William McKinley

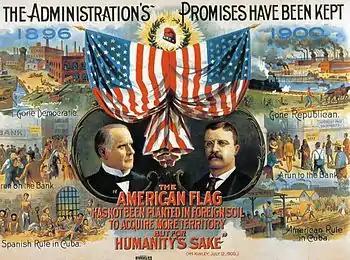
McKinley ran on his record of prosperity and victory in 1900, winning easy re-election over William Jennings Bryan.

During the war, McKinley also pursued the annexation of the Republic of Hawaii. The new republic, dominated by business interests, had overthrown the Queen in 1893 when she attempted to restore the powers of the monarchy by nullifying the bayonet constitution. There was strong American support for annexation, and the need for Pacific bases in wartime became clear after the Battle of Manila. McKinley came to office as a supporter of annexation, and lobbied Congress to act, warning that to do nothing would invite a royalist counter-revolution or a Japanese takeover. Foreseeing difficulty in getting two-thirds of the Senate to approve a treaty of annexation, McKinley instead supported the effort of Democratic Representative Francis G. Newlands of Nevada to accomplish the result by joint resolution of both houses of Congress. The resulting Newlands Resolution passed both houses by wide margins, and McKinley signed it into law on July 8, 1898. McKinley biographer H. Wayne Morgan notes, "McKinley was the guiding spirit behind the annexation of Hawaii, showing ... a firmness in pursuing it"; the president told Cortelyou, "We need Hawaii just as much and a good deal more than we did California. It is manifest destiny."